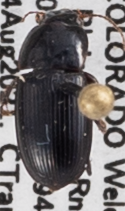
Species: Harpalus ellipsis
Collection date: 2021-08-04
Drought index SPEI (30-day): -1.106
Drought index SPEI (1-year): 0.03
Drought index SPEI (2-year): -0.446